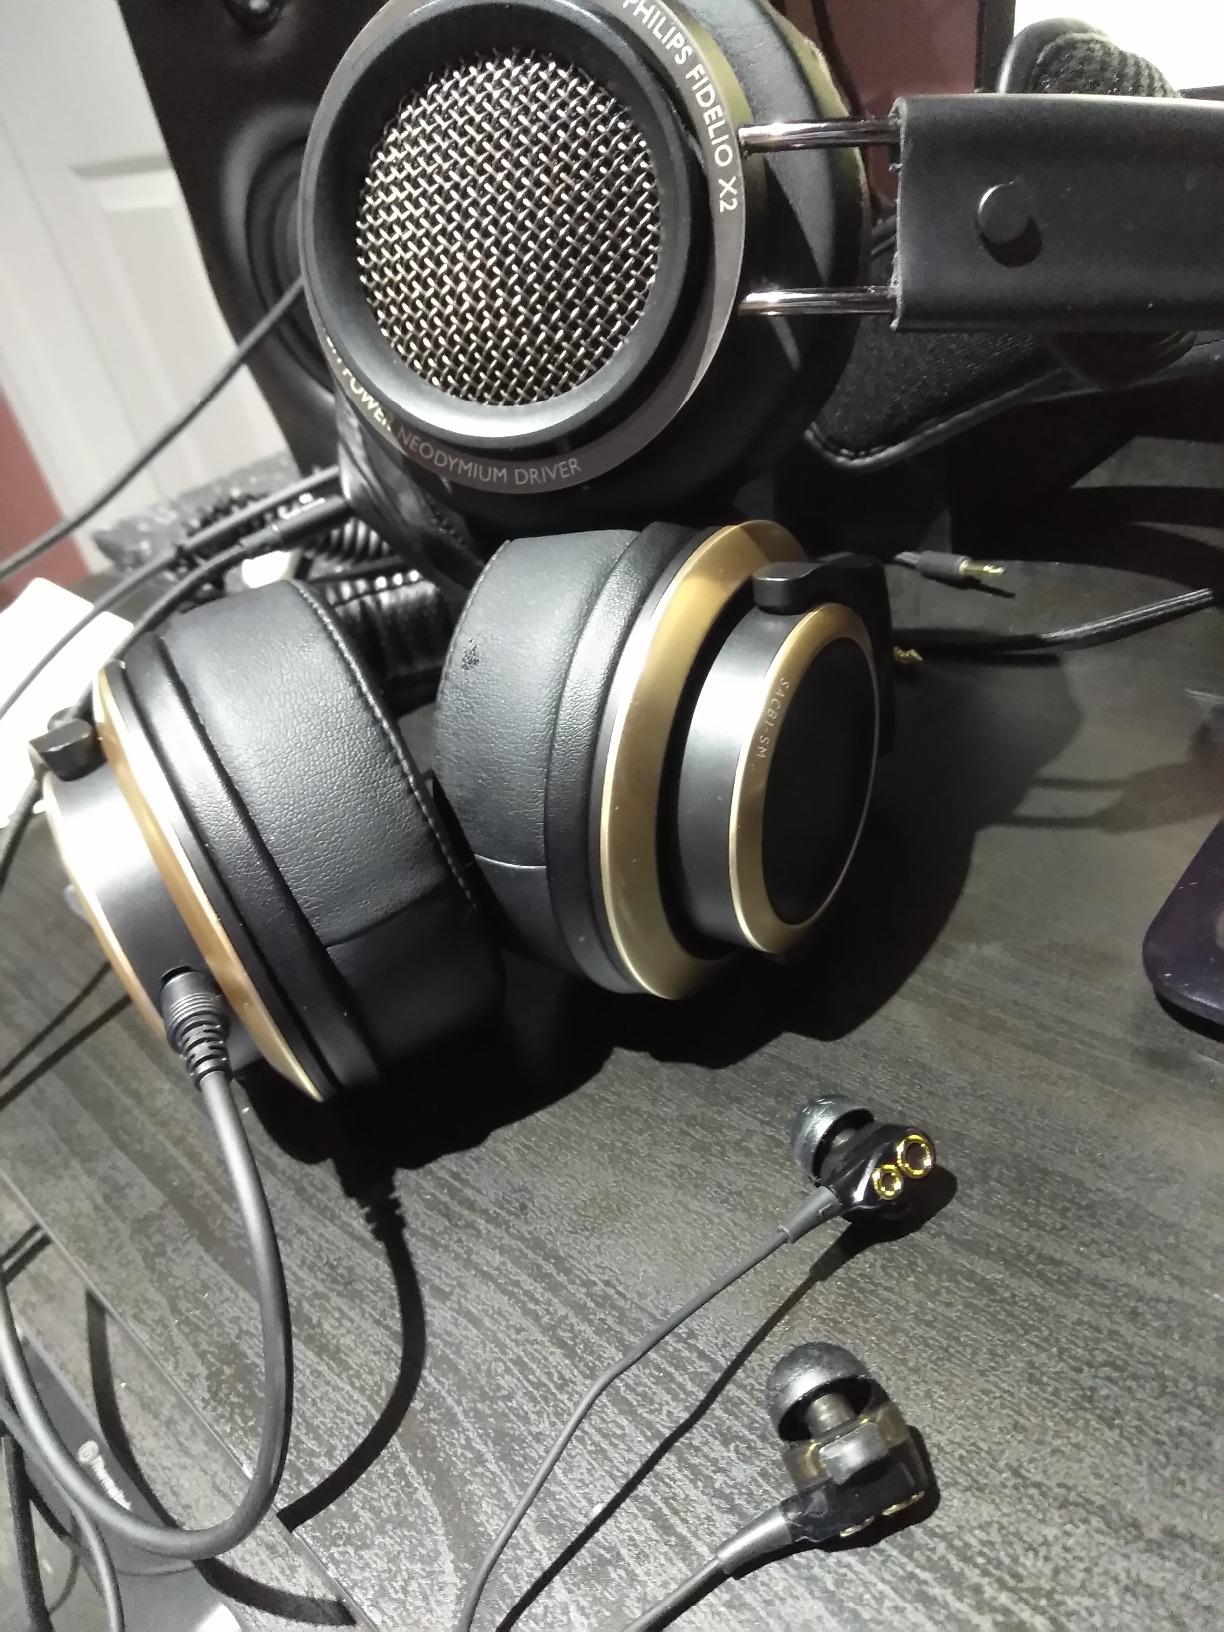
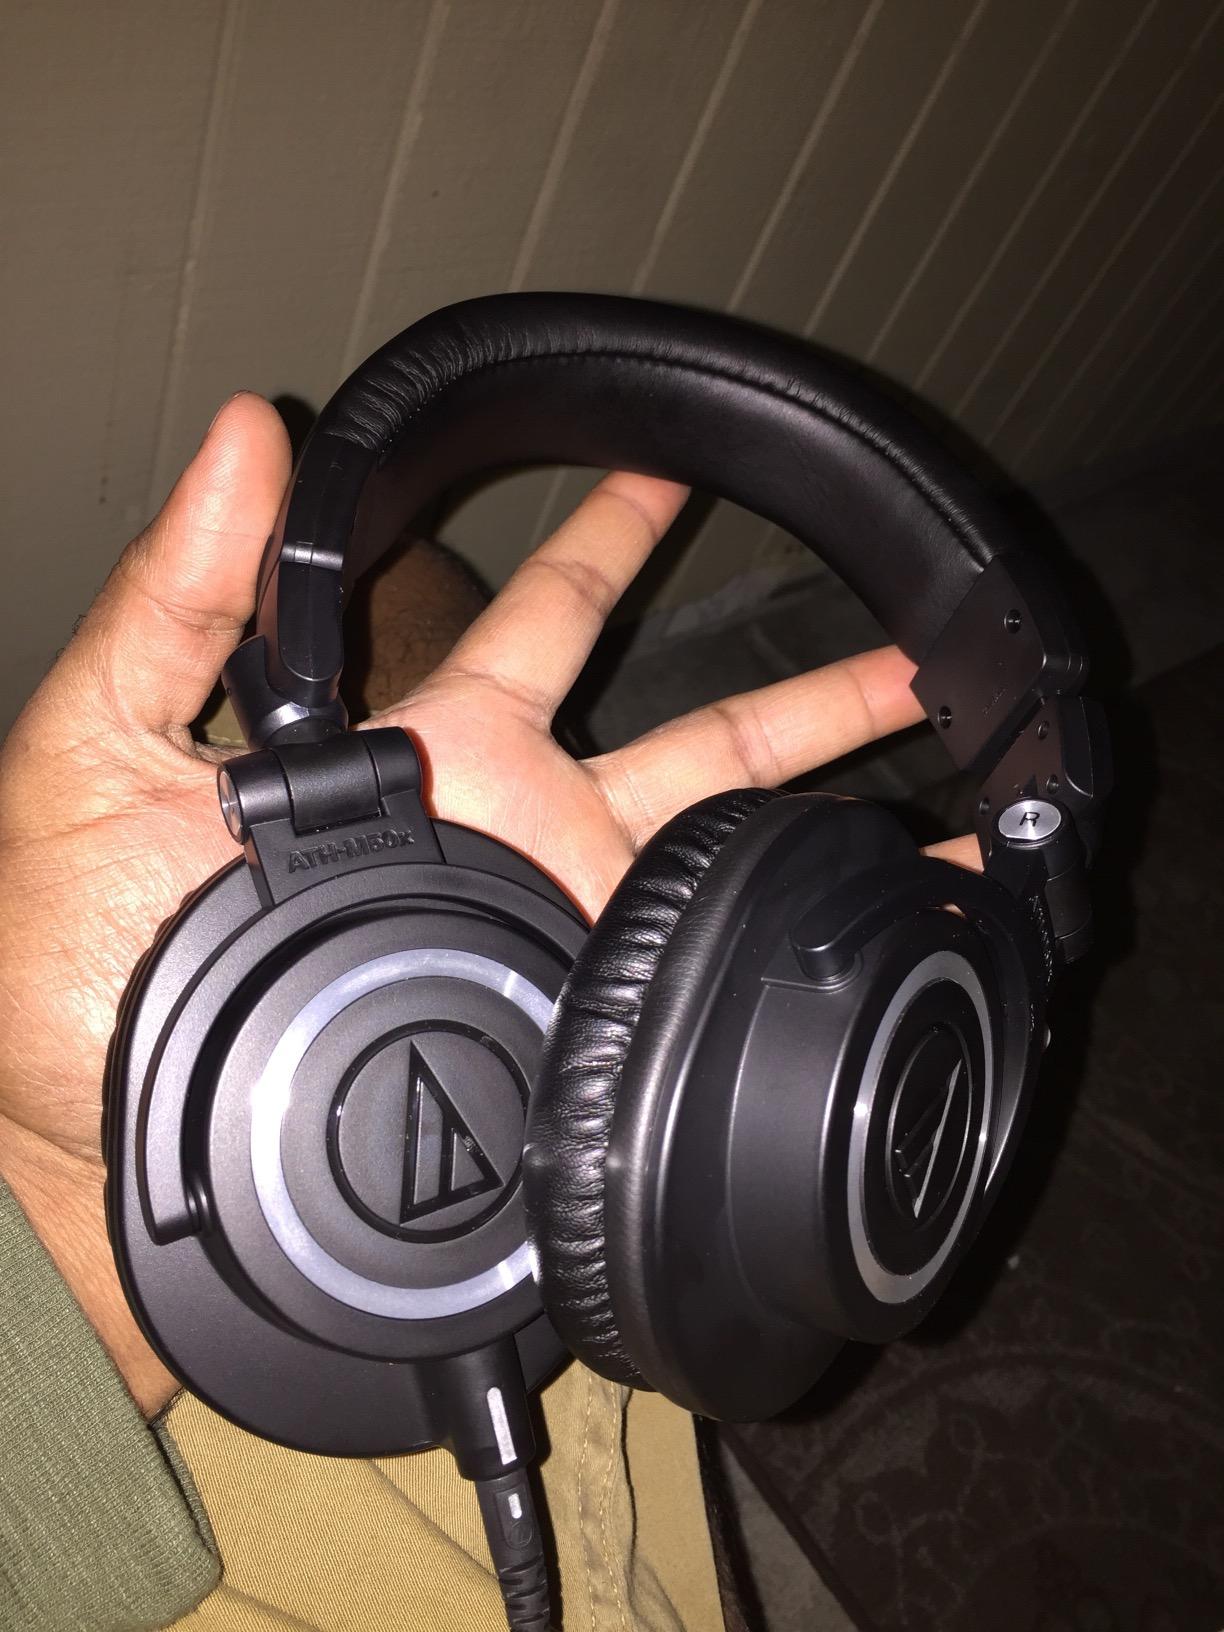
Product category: headphones
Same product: no